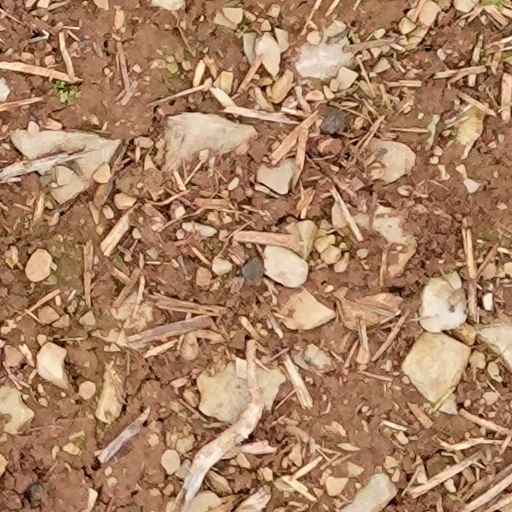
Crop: wheat